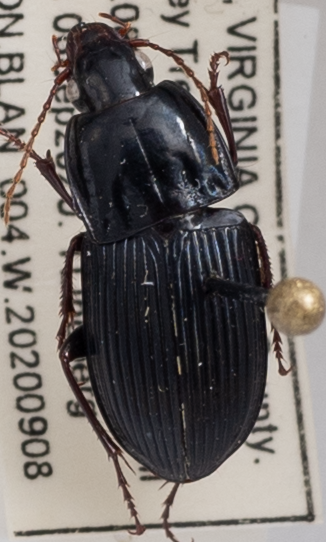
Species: Pterostichus permundus
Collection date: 2020-09-22
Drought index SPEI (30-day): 0.646
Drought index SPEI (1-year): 0.376
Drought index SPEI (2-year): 1.106